Vanity (1947 film)

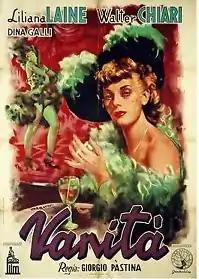
Film poster

Vanity is a 1947 Italian historical melodrama film directed by Giorgio Pastina and starring Walter Chiari, Liliana Laine and Dina Galli. The film is based on a play by Carlo Bertolazzi. Chiari was awarded a Nastro d'Argento for best debut performance. It was made at the Icet Studios in Milan.